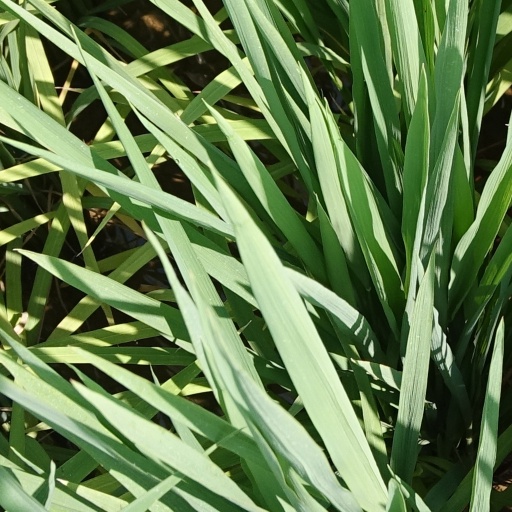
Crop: rice